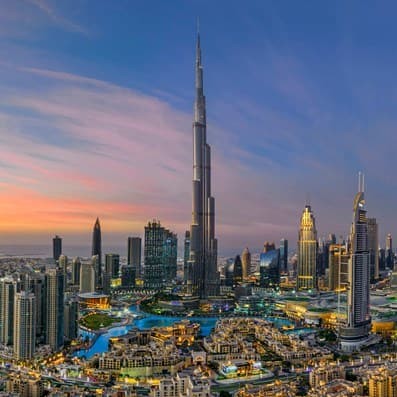
Landmark: Burj Khalifa